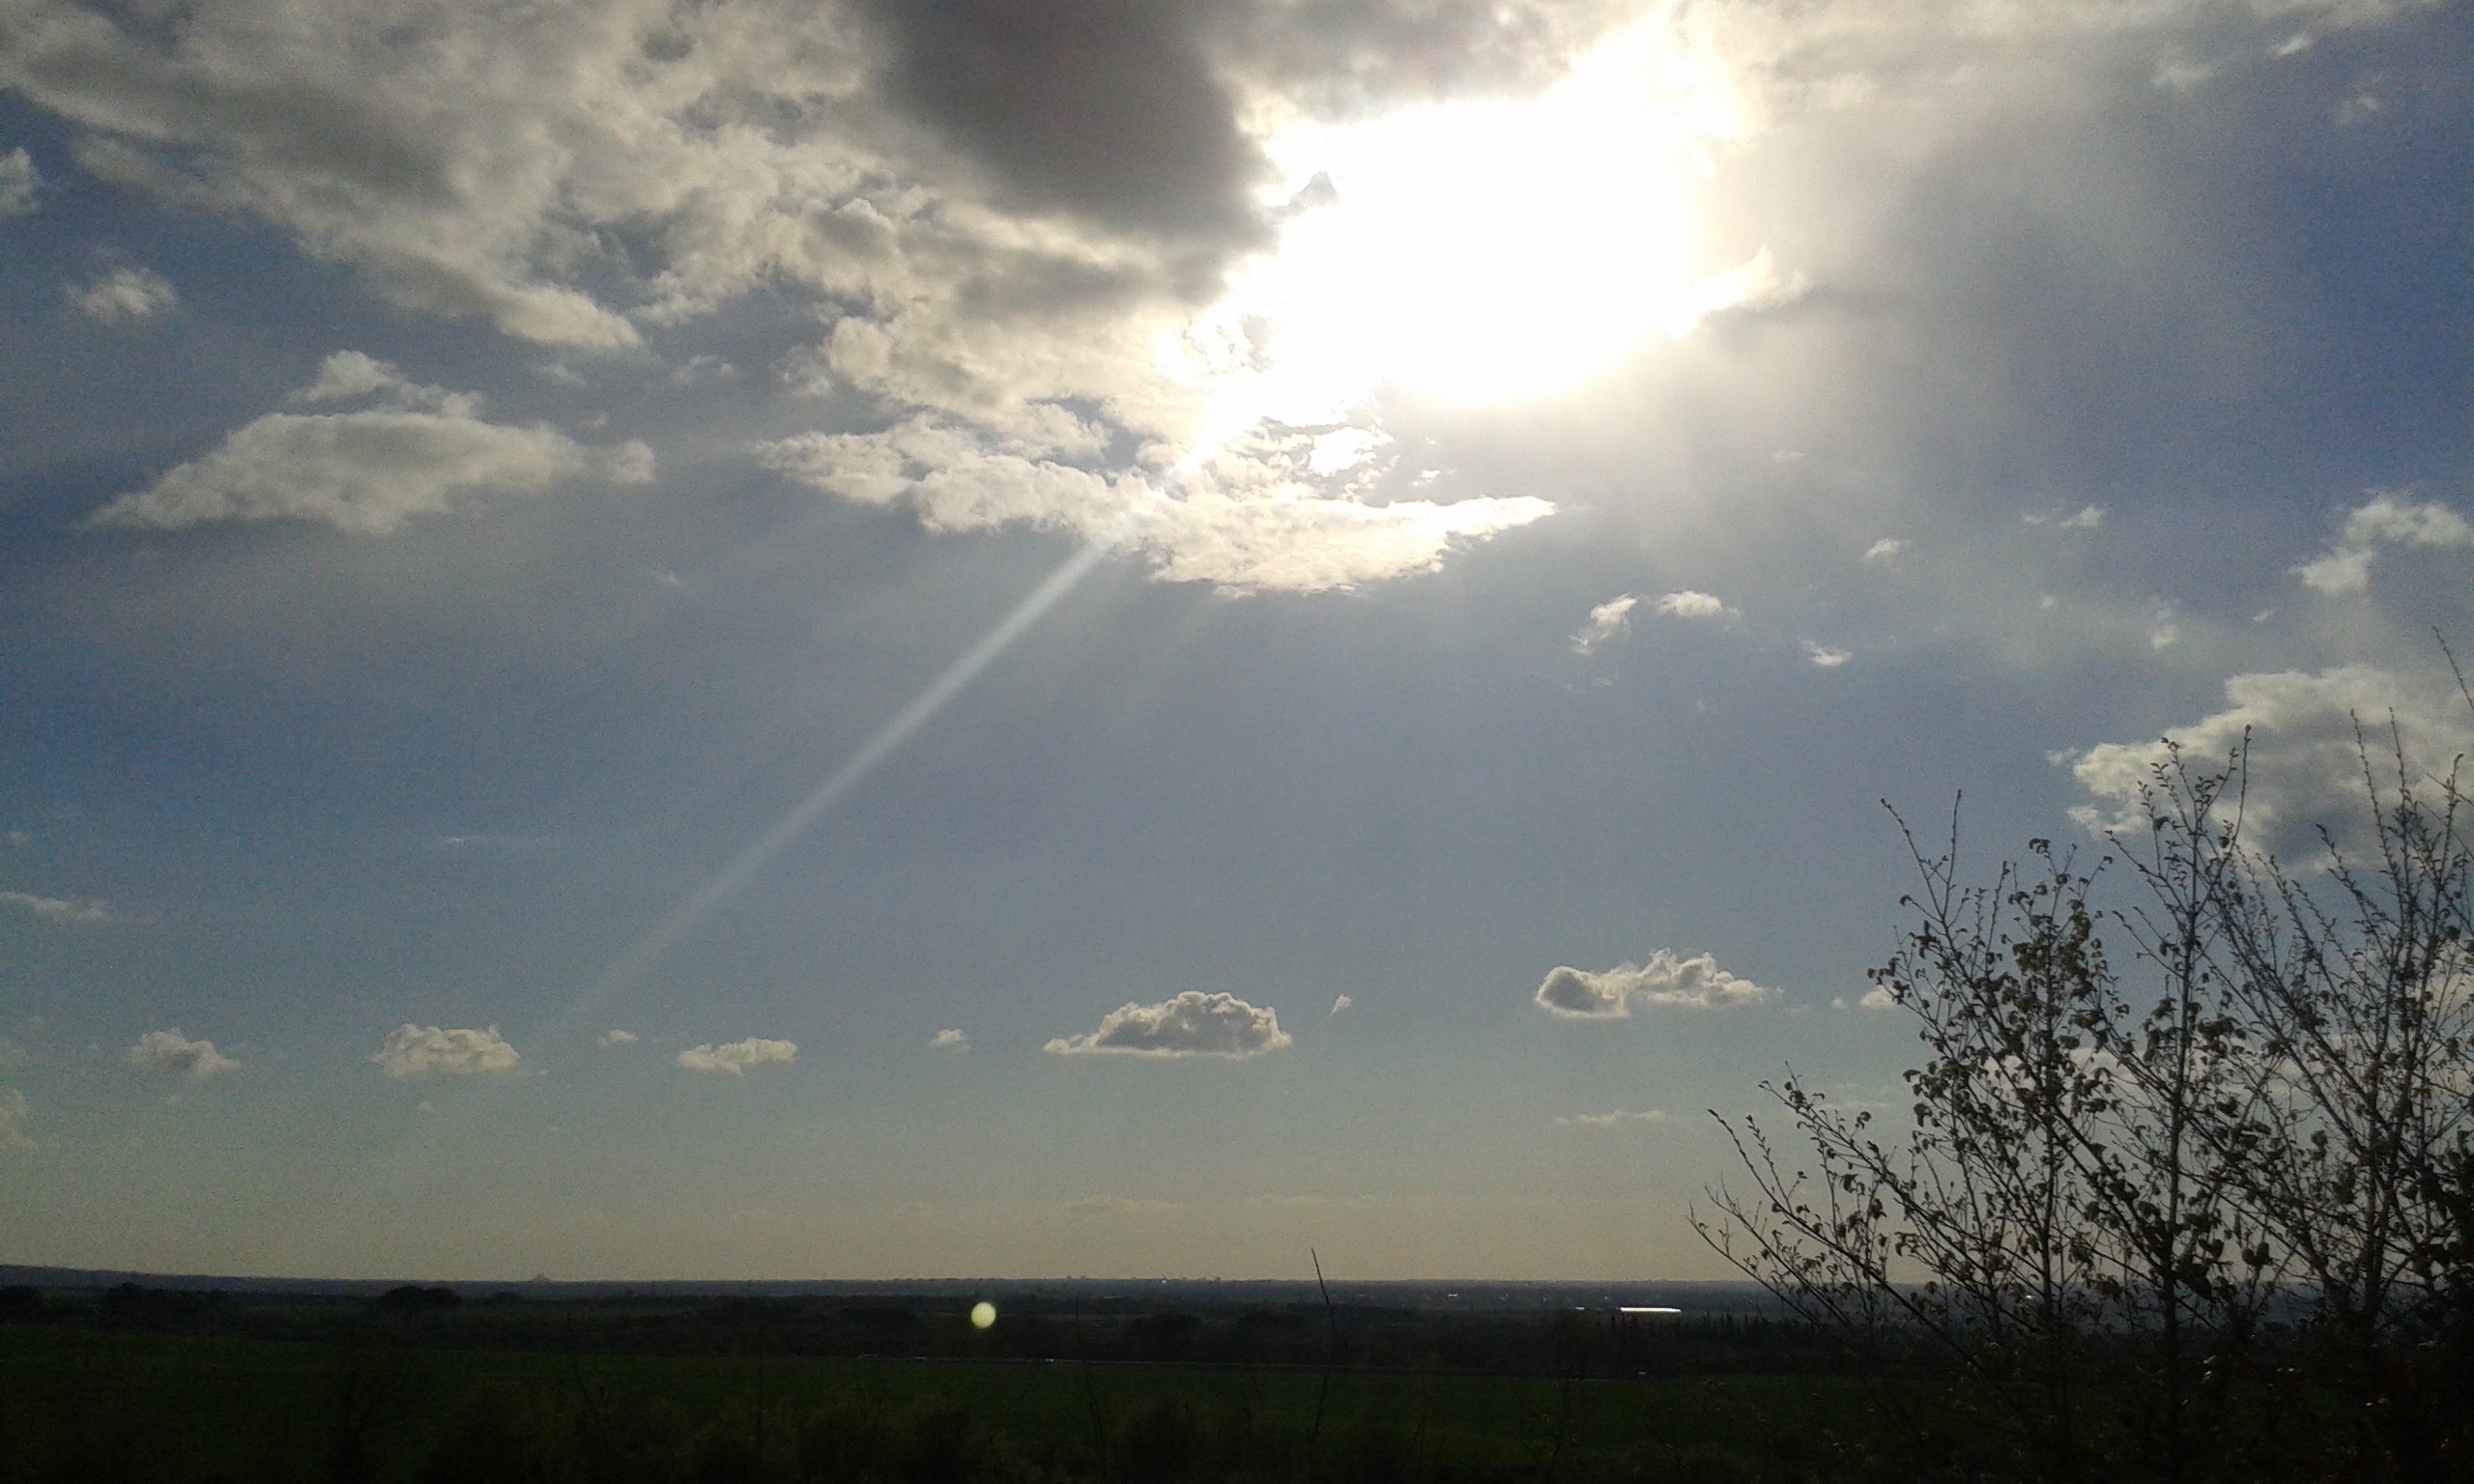
nature, horizon, cloud, sky, sun, sunrise, sunset, field, sunlight, morning, dawn, atmosphere, dusk, evening, plain, astronomical object, meteorological phenomenon, atmospheric phenomenon, atmosphere of earth